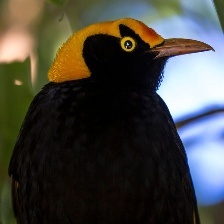
Species: REGENT BOWERBIRD
Scientific name: SERICULUS CHRYSOCEPHALUS